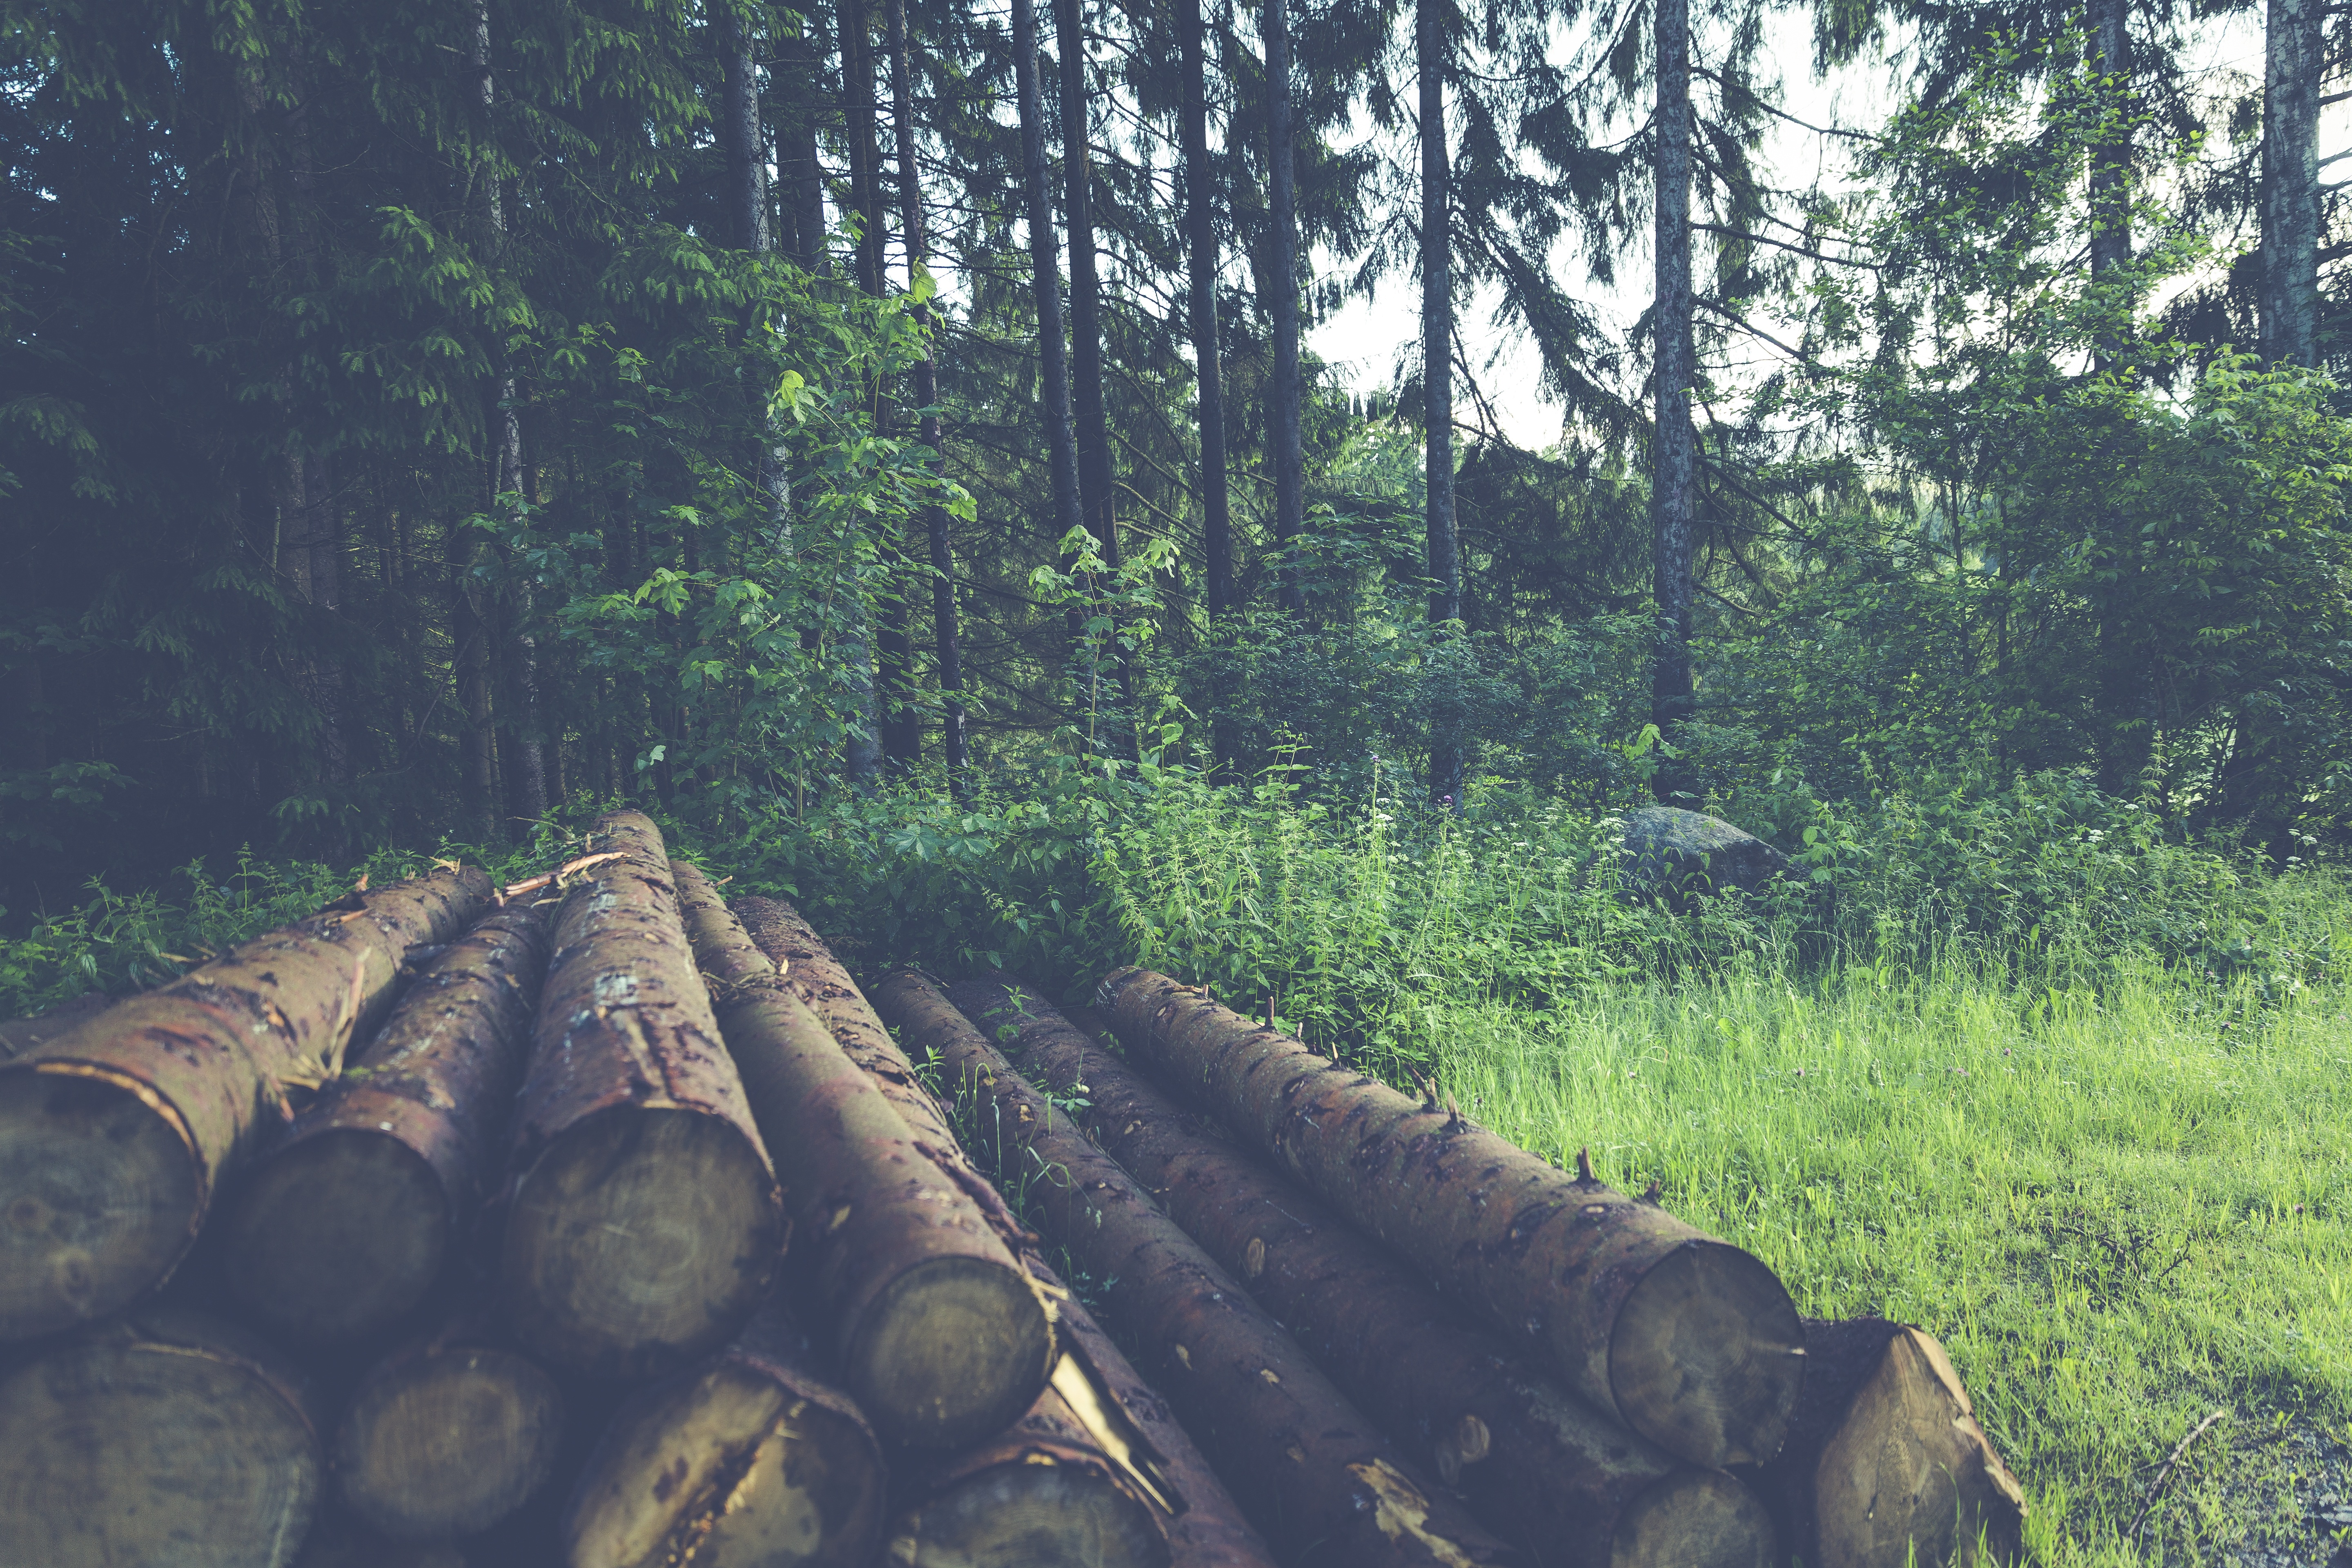
landscape, tree, nature, forest, path, grass, branch, plant, hiking, field, transport, log, harvest, jungle, park, conifer, branches, plantation, grove, woodland, habitat, mood, ecosystem, morgenstimmung, pine cones, rural area, old tree, branch branches, dead wood, natural environment, woody plant